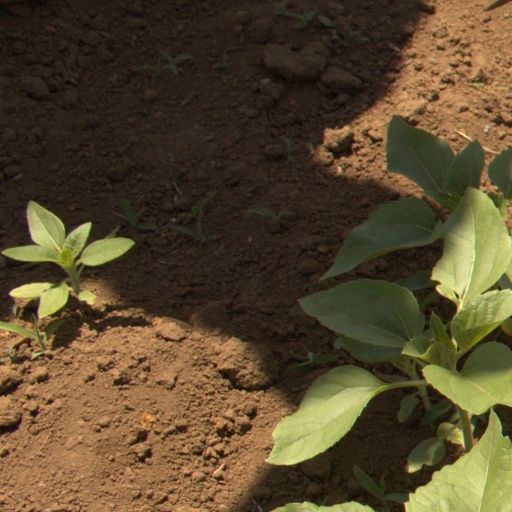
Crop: Jerusalem artichoke